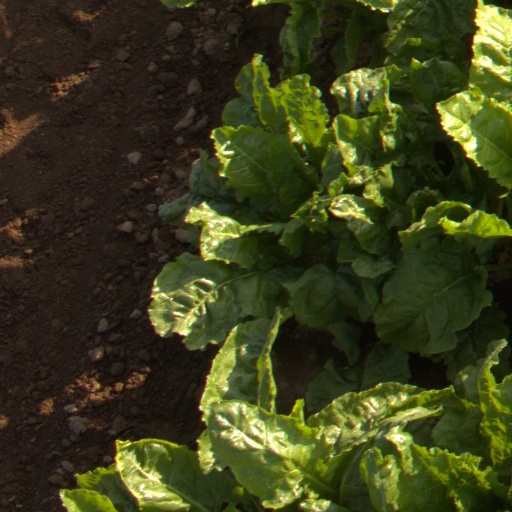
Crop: sugar beet